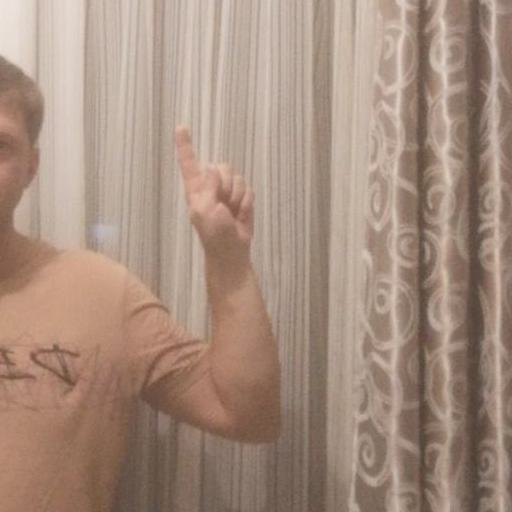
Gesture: one